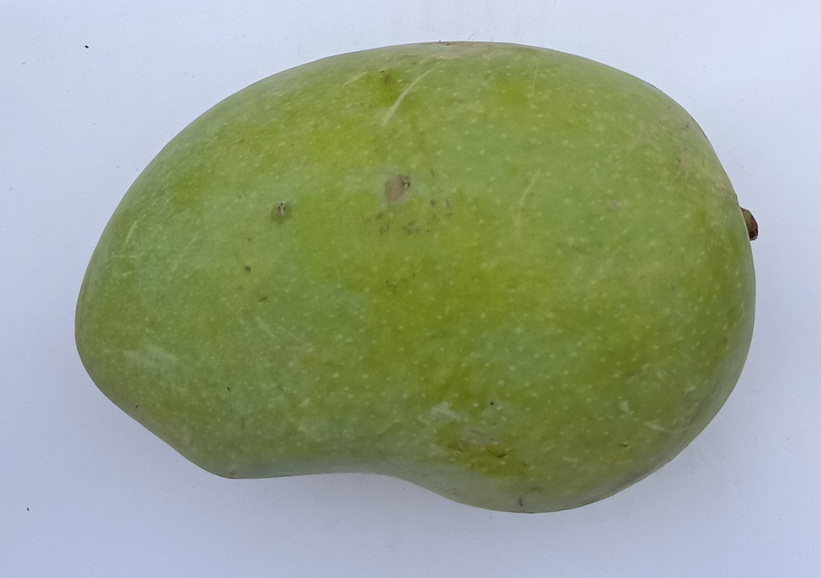
Mango variety: Chaunsa (White)